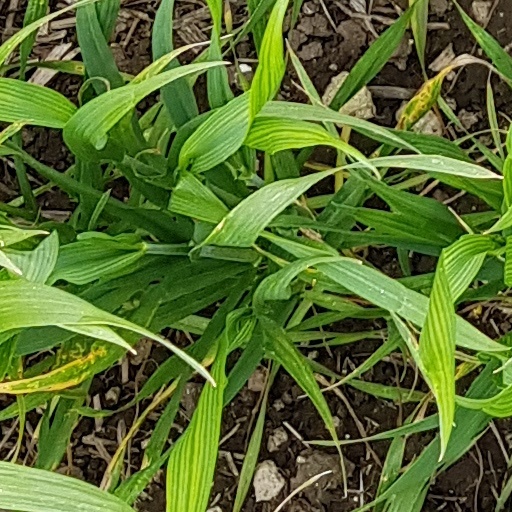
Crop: wheat